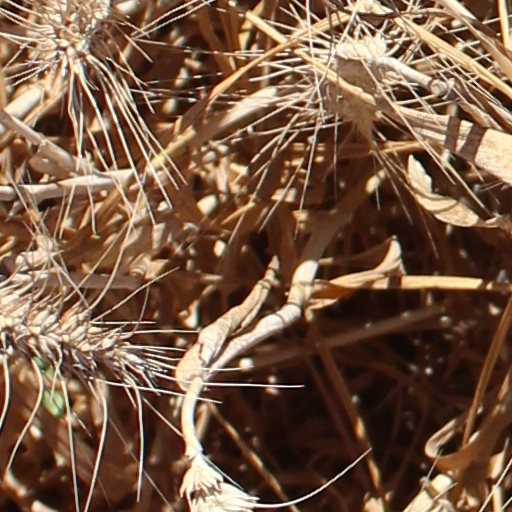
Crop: wheat